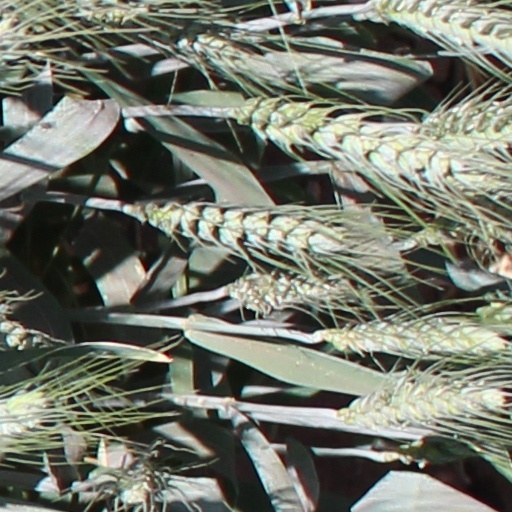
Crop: wheat